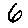
Label: 6